Russia in the Eurovision Song Contest 1996

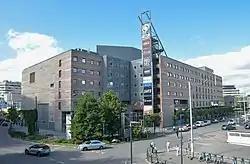
The Eurovision Song Contest 1996 took place at the Oslo Spektrum in Oslo, Norway, on 18 May 1996.

The Eurovision Song Contest 1996 took place at the Oslo Spektrum in Oslo, Norway, on 18 May 1996. According to the Eurovision rules, the 23-country participant list for the contest was composed of: the previous year's winning country and host nation Norway and the twenty-two countries which had obtained the highest number of points in the special qualifying round. Russia placed joint 26th with 14 points in the qualifying round and thus was eliminated from the contest.